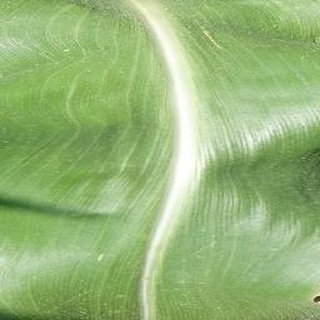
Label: healthy_corn